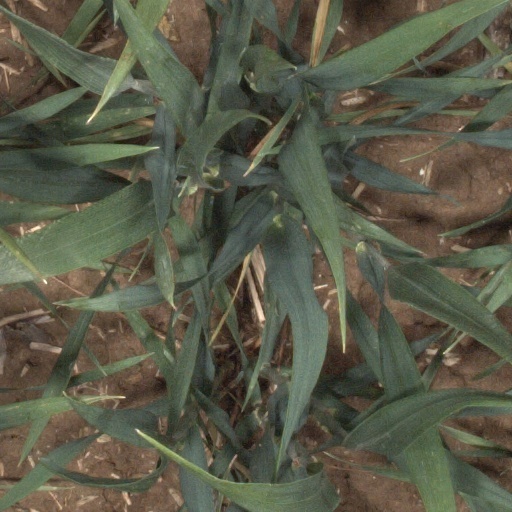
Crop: wheat